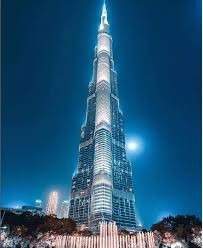
Landmark: Burj Khalifa